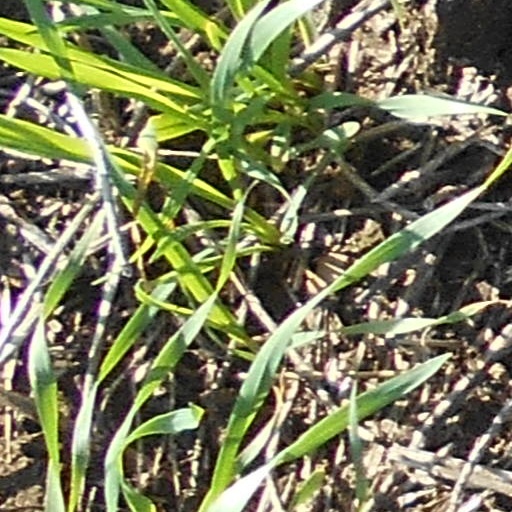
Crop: wheat